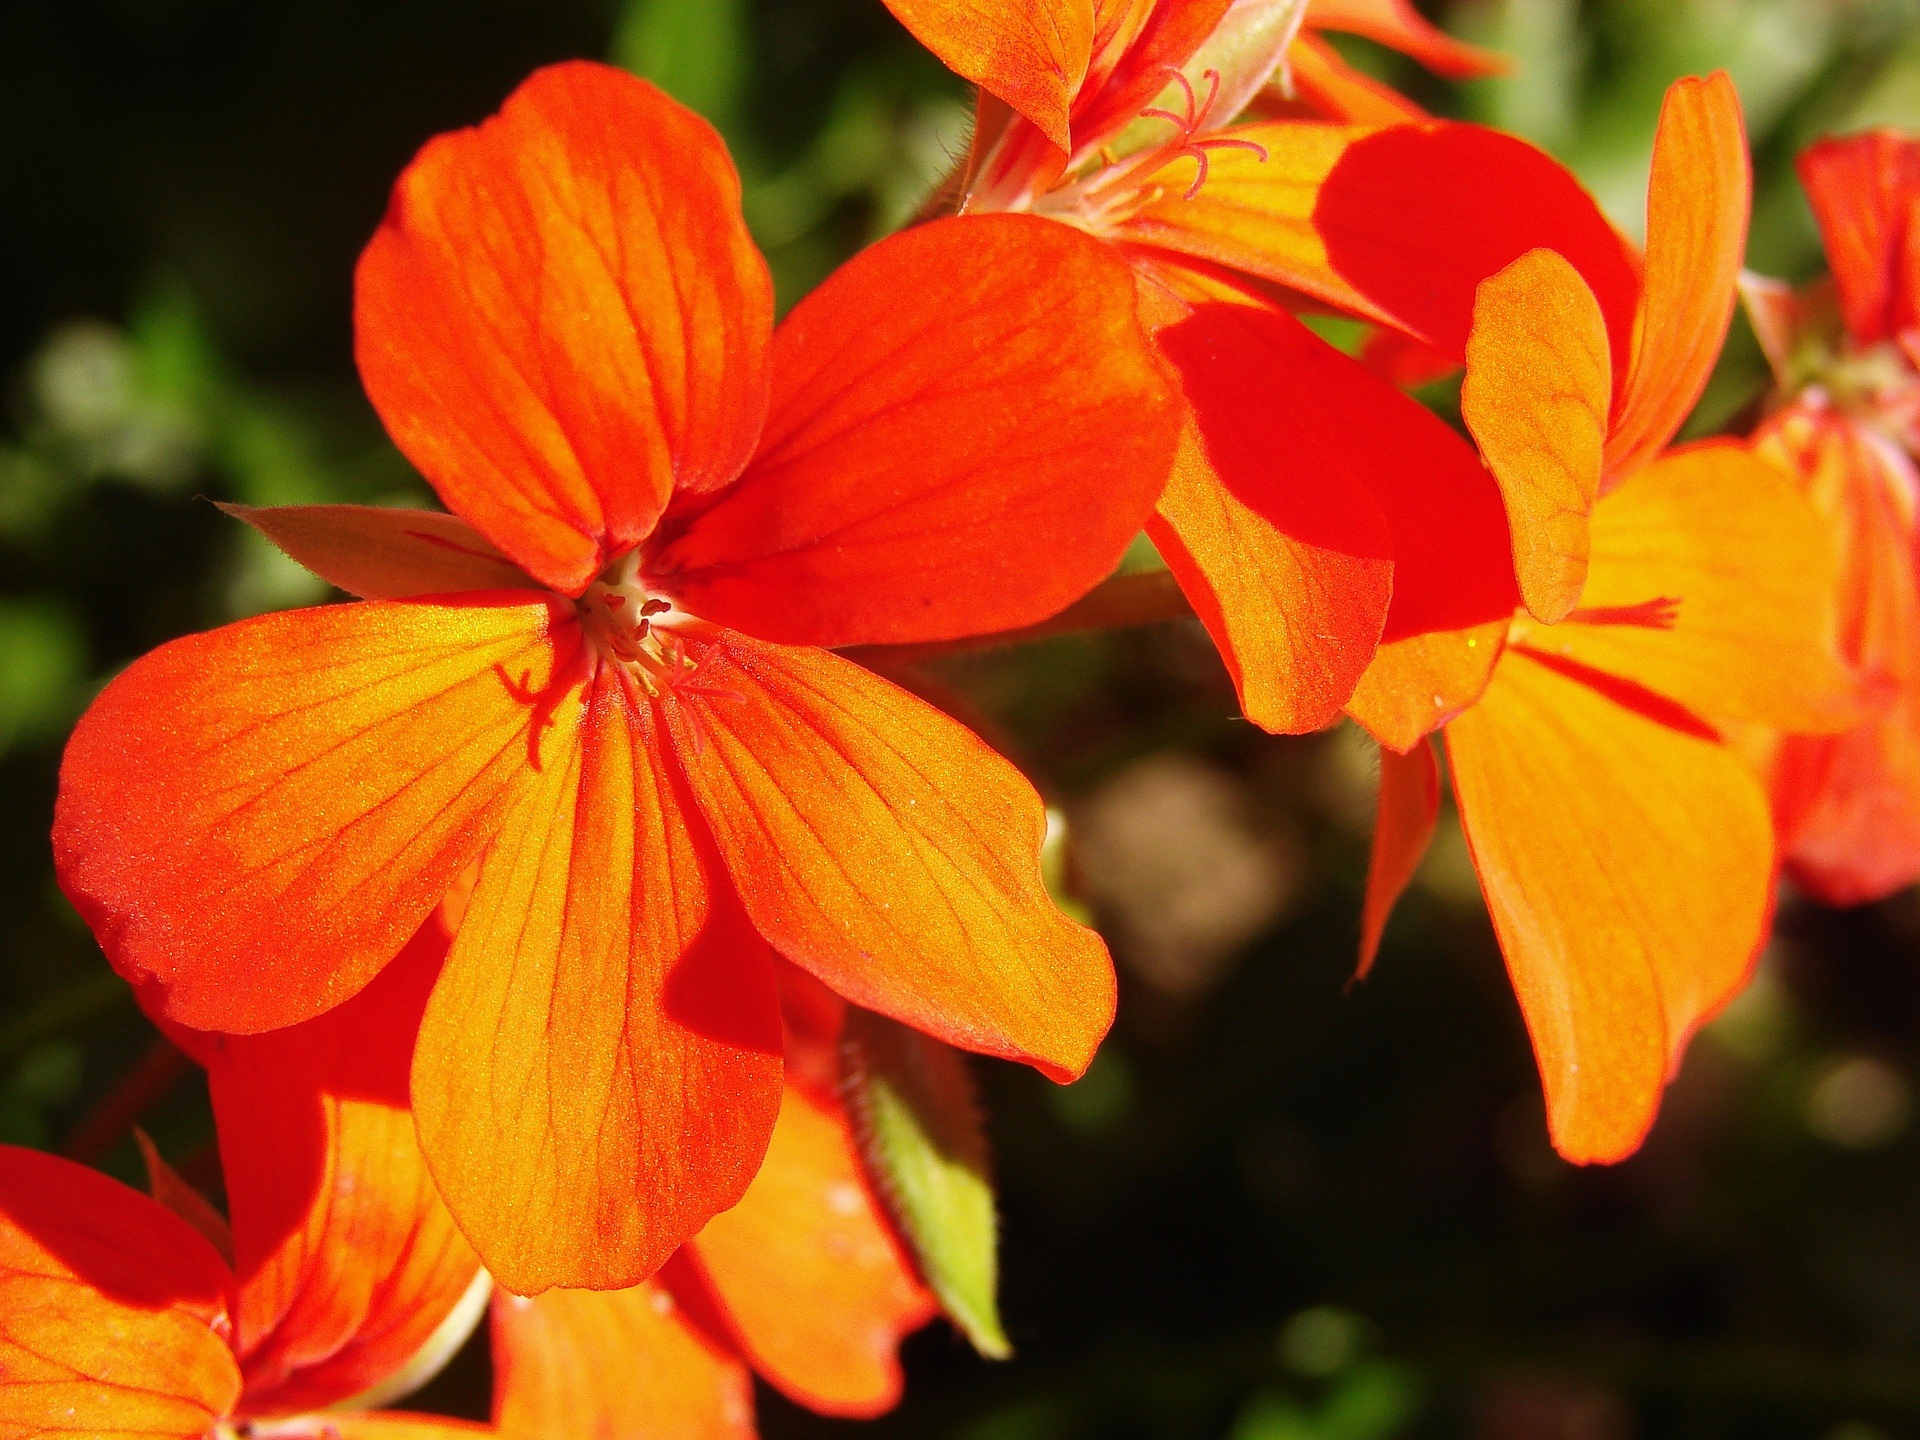
blossom, plant, leaf, flower, petal, natural, autumn, botany, yellow, garden, flora, wildflower, flowers, shrub, hibiscus, macro photography, red flowers, flowering plant, annual plant, land plant, canna family